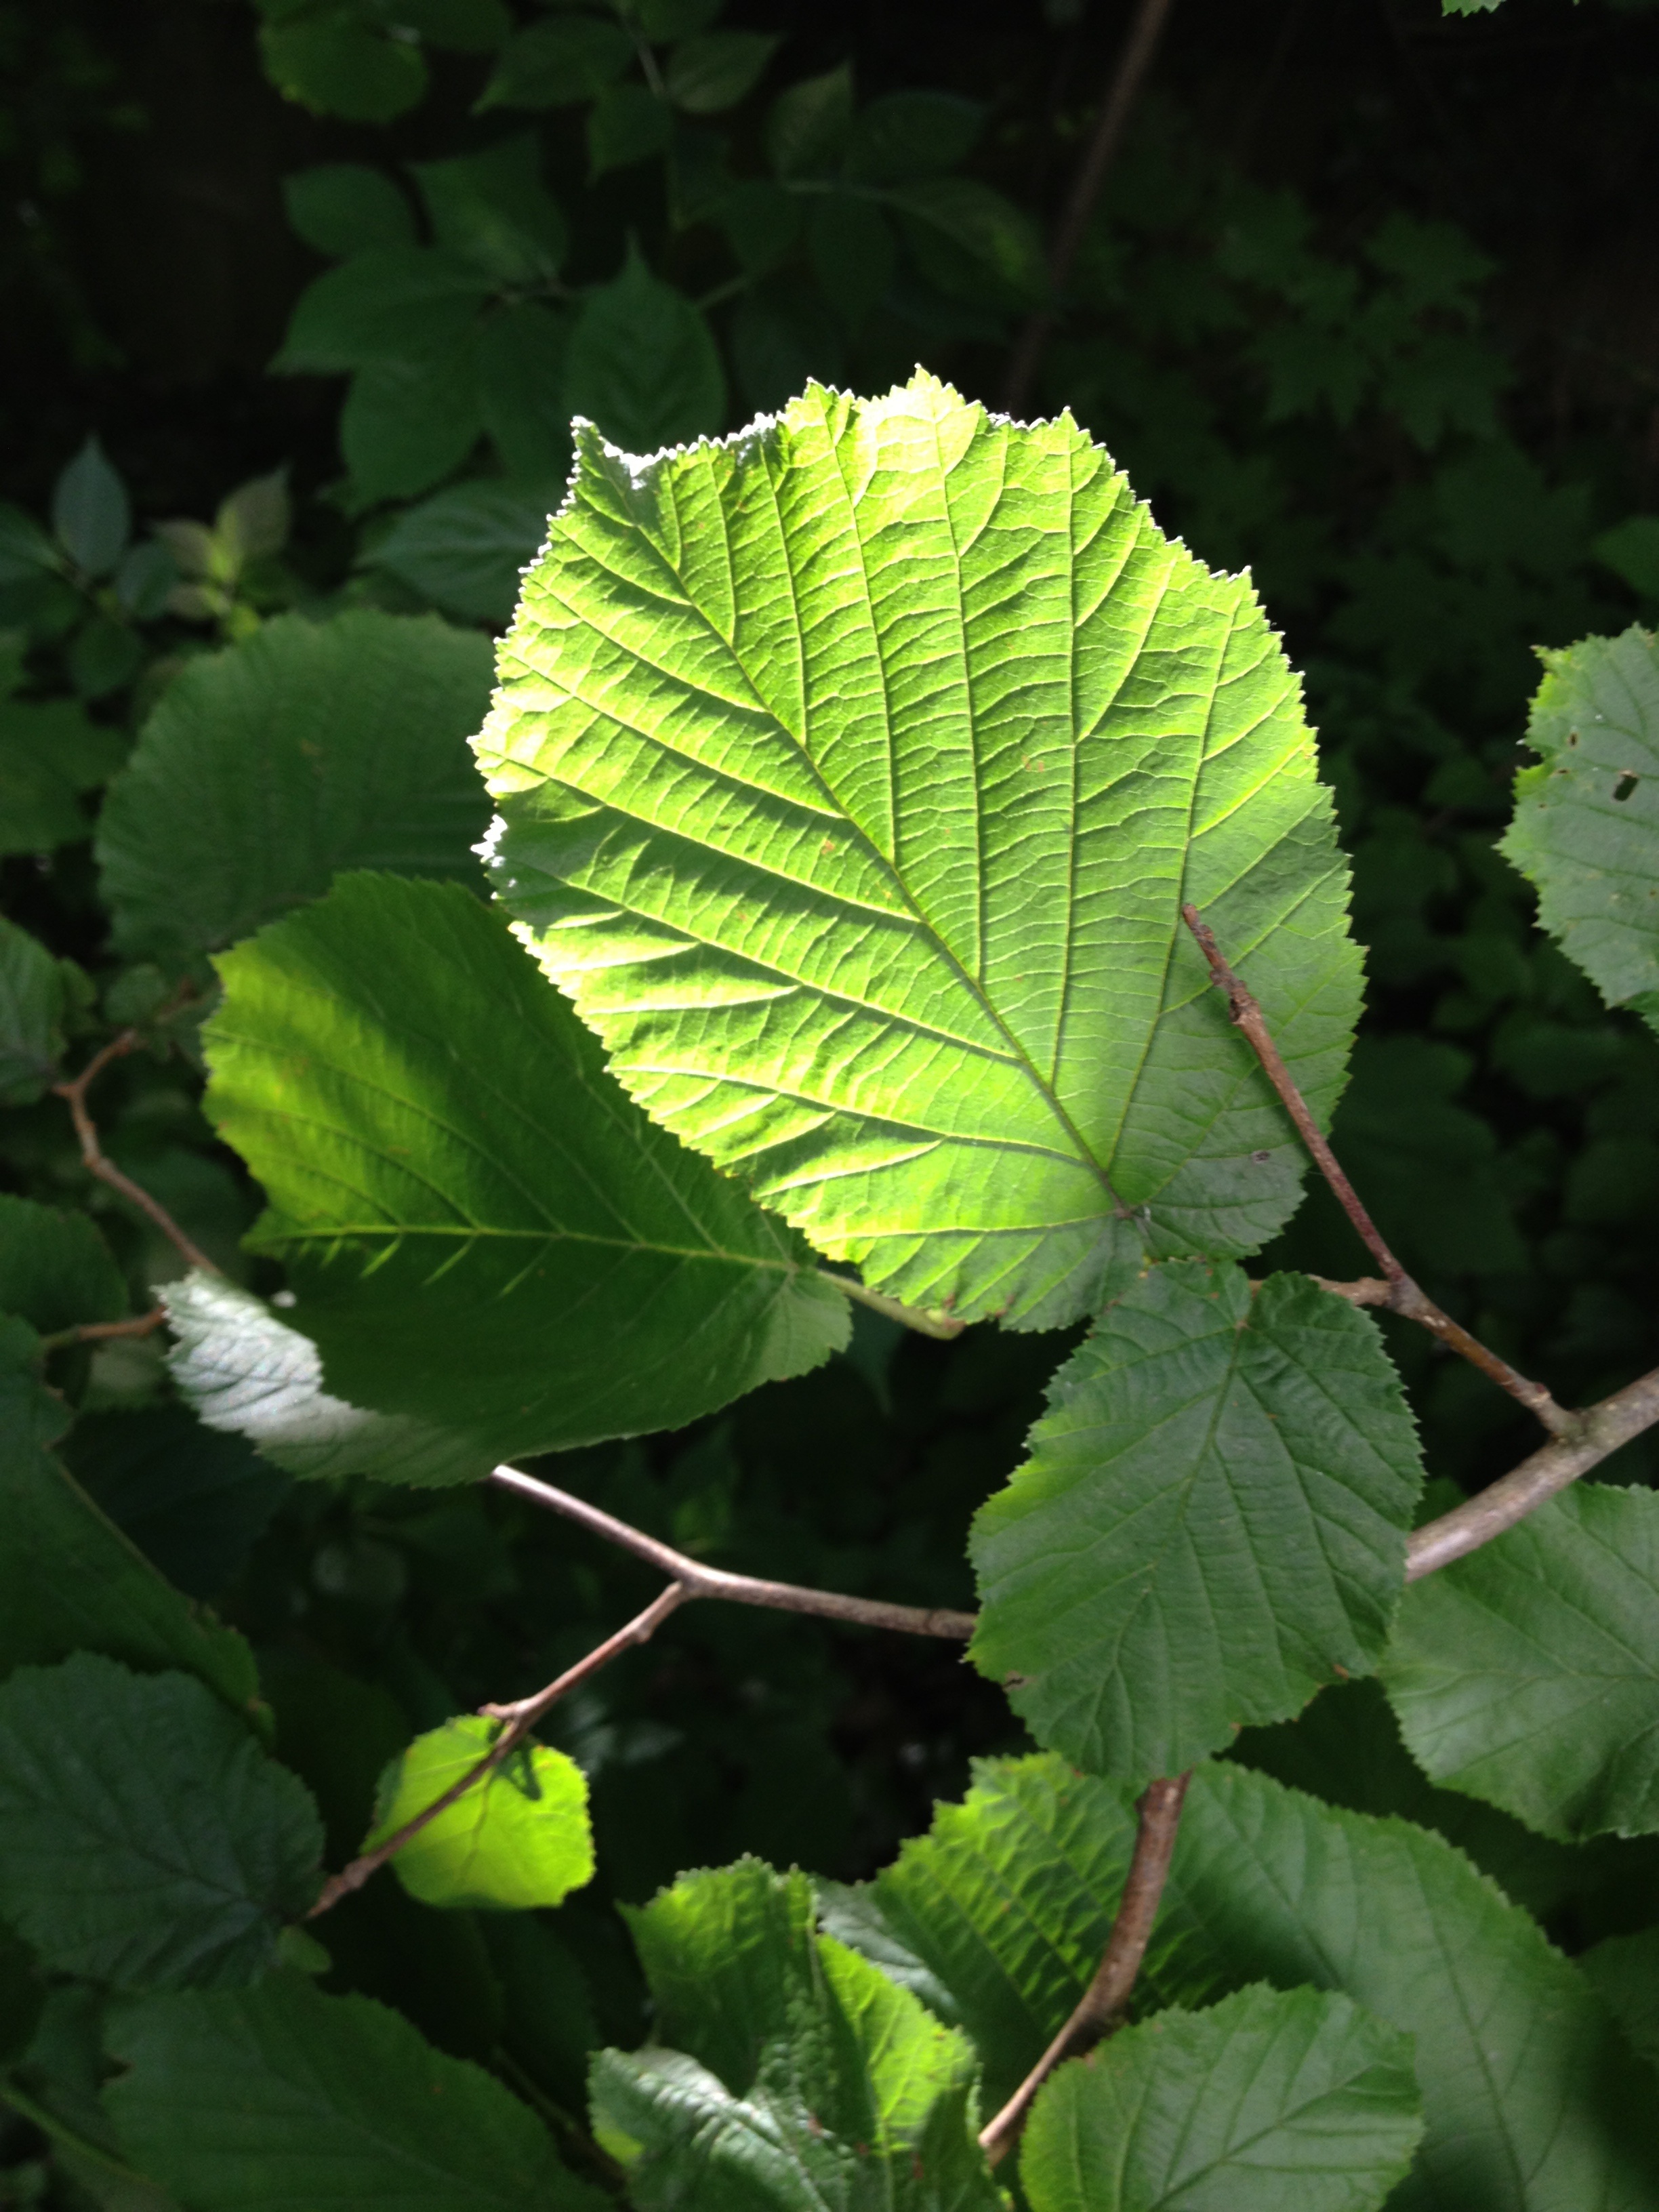
tree, plant, sun, leaf, flower, green, produce, botany, flora, leaves, shrub, deciduous, hazelnut, back light, flowering plant, grape leaves, hazelnut leaf, annual plant, land plant